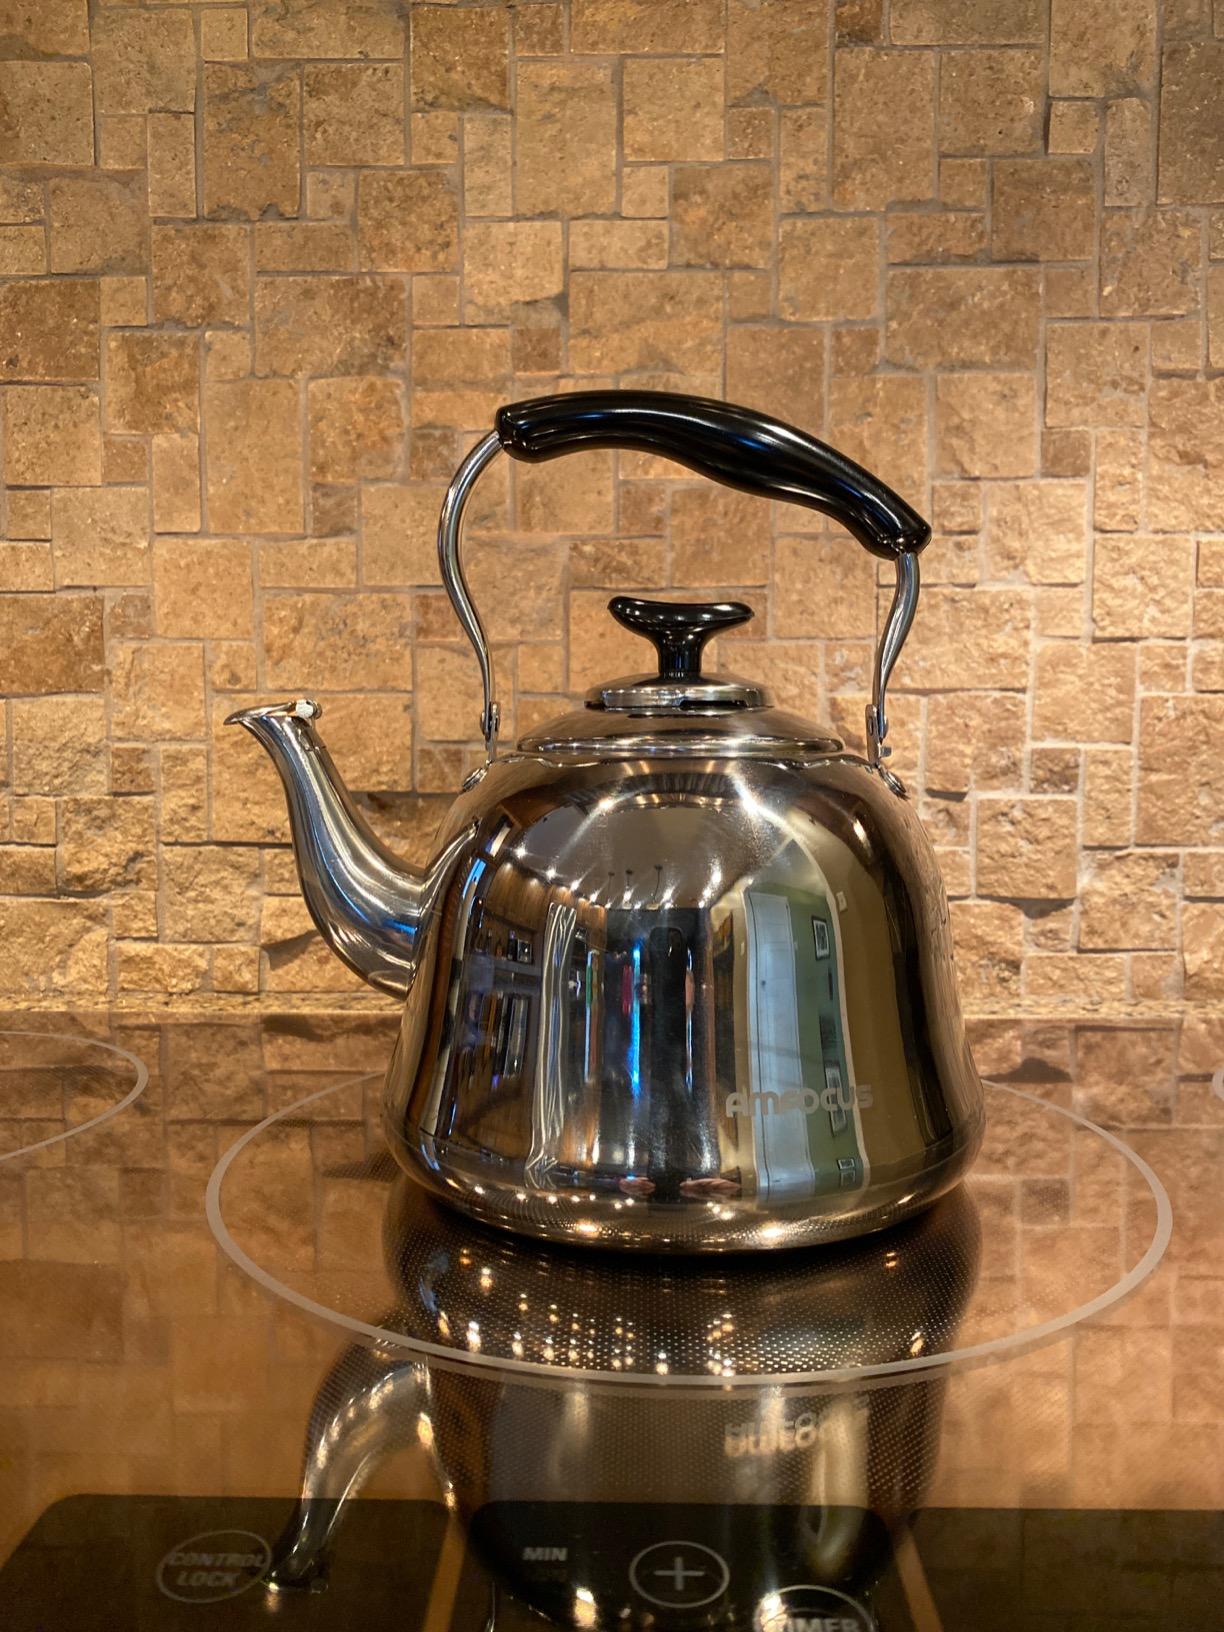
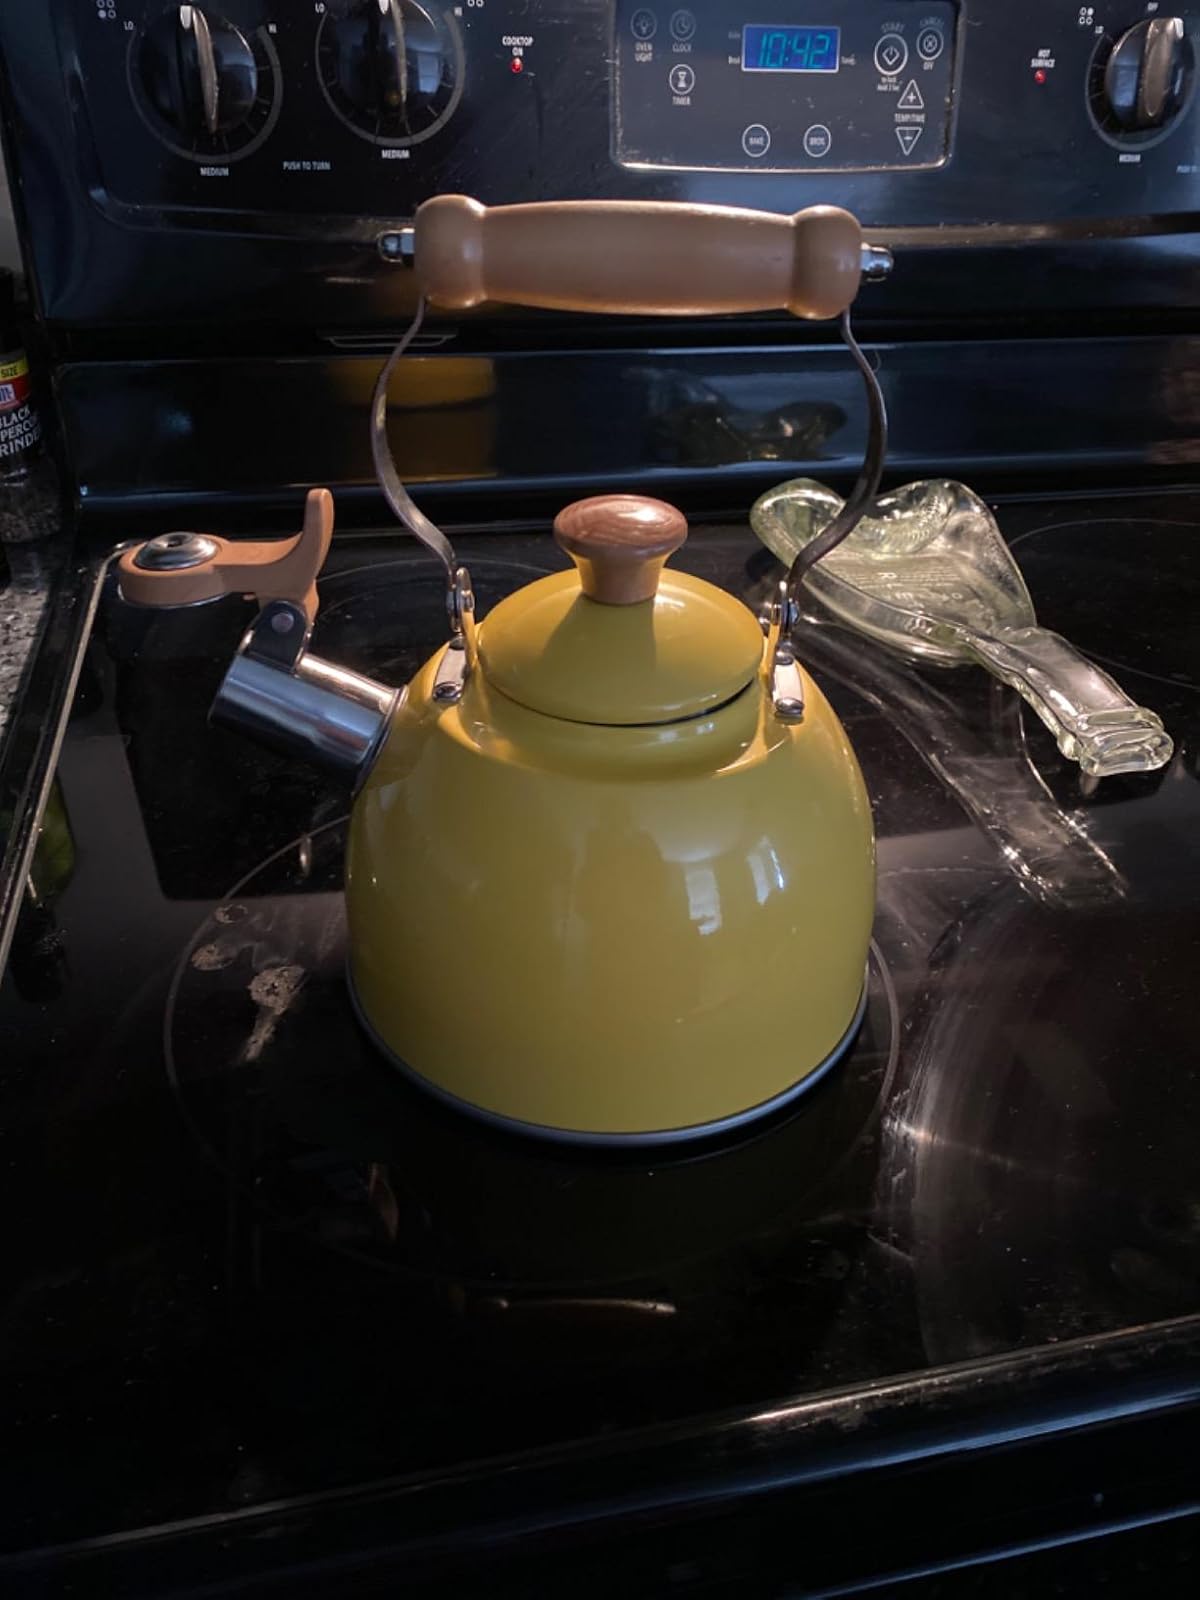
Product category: items_kettle
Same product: no